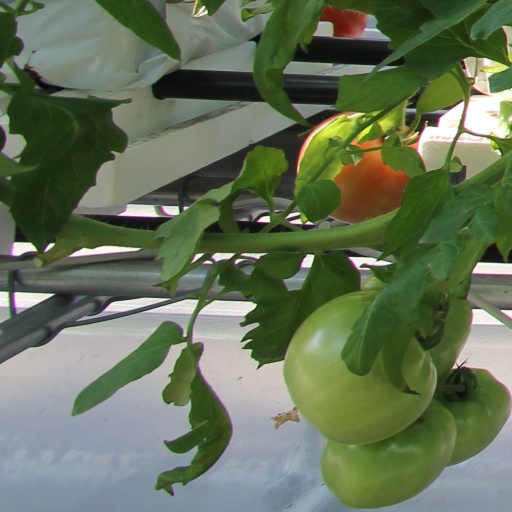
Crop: tomato